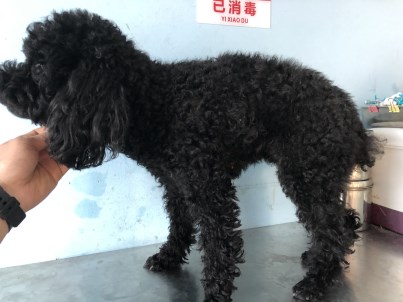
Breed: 7449-n000128-teddy